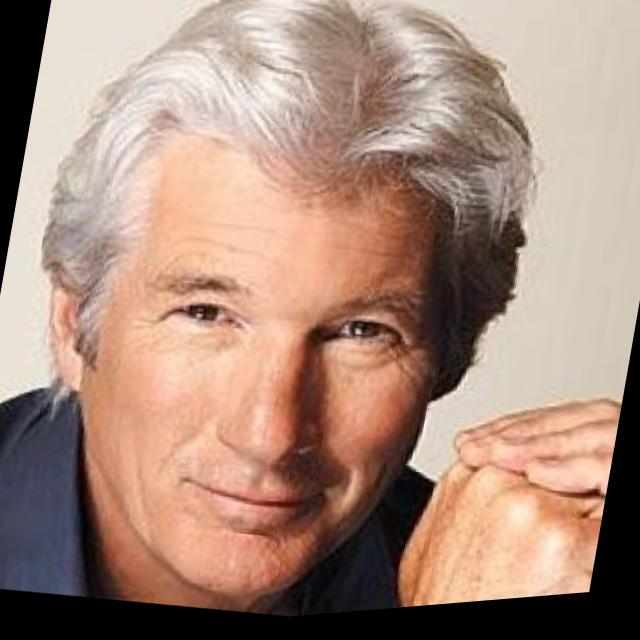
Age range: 45-64